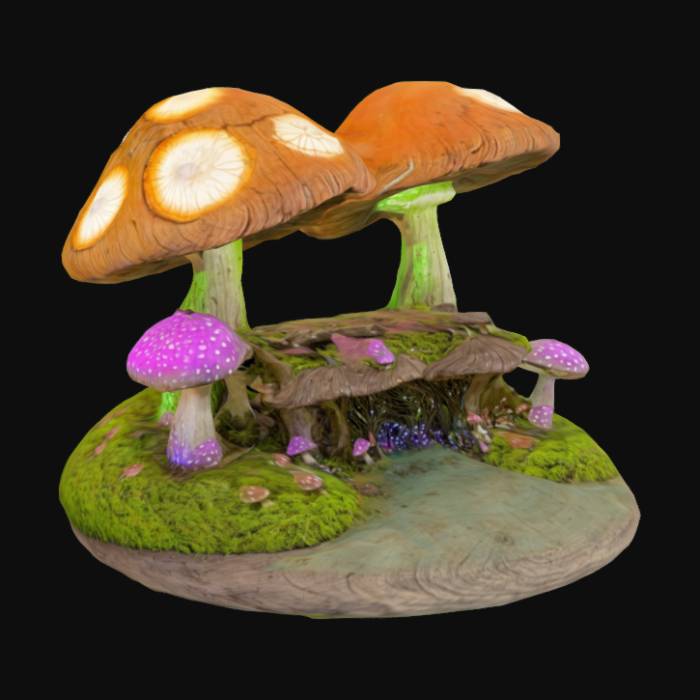
미적 점수 (1~10점): 3